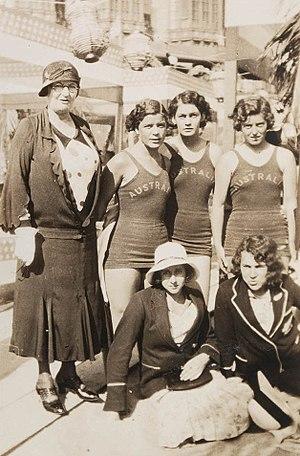
Speedo International Ltd. est un fabricant et distributeur australien de vêtements de bain et d'accessoires pour la natation basé à Nottingham, en Angleterre. Fondée à Sydney, en Australie, en 1914 par Alexander MacRae, un émigré écossais, la société leader du secteur est désormais une filiale du groupe britannique Pentland. Aujourd'hui, la marque Speedo produit des maillots de bain, lunettes de protection ainsi que des montres-bracelets. La marque Speedo est fabriquée et commercialisée en Amérique du Nord sous le nom de Speedo USA par PVH.